Dixieland jazz

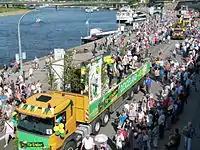
The International Dixieland Festival in Dresden

There are several active periodicals devoted to traditional jazz: the "Jazz Rambler", a quarterly newsletter distributed by San Diego's America's Finest City Dixieland Jazz Society; "The Syncopated Times", which covers traditional jazz, ragtime, and swing; "Just Jazz" and "The Jazz Rag" in the UK; and, to an extent, "Jazz Journal", an online-only publication based in Europe covering a variety of jazz styles.